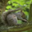
Label: mouse